Copper

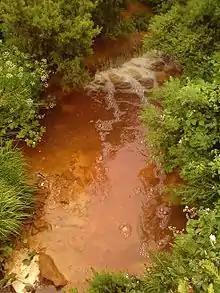
Acid mine drainage from the disused Parys Mountain copper mines

Copper mining creates direct environmental impacts from tailing, overburden rocks, and abandoned mines. Tailing includes liquid waste typically sulfide rich, generating acid mine drainage. The acid in turn may leach heavy metals from surrounding soil. Overburden rocks may also leach heavy metals in areas of high rainfall. These heavy metals can accumulate in downstream farming areas and enter the food chain. Some of these metals are known carcinogens.